MKE TAMGEÇ

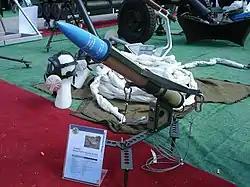
An Tamgeç exhibited at IDEF '07 Defense Industry Fair.

MKE TAMGEÇ is a mine destruction system ( Mine-clearing line charge ) produced by MKEK, consisting of chain explosives attached to the back of a rocket.